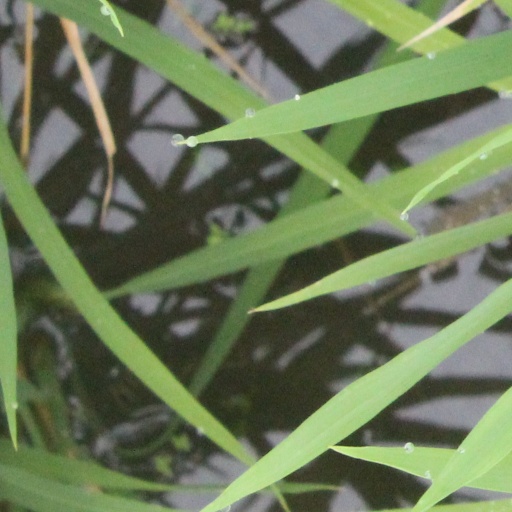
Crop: rice